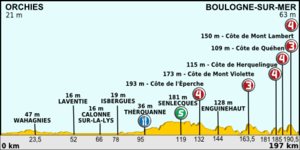
3. etape af Tour de France 2012
Profil for 3. etape
Tredje etape af Tour de France 2012 var en 197 km lang kuperet etape. Den blev kørt tirsdag den 3. juli fra Orchies til Boulogne-sur-Mer.